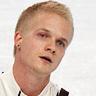
Age: 21